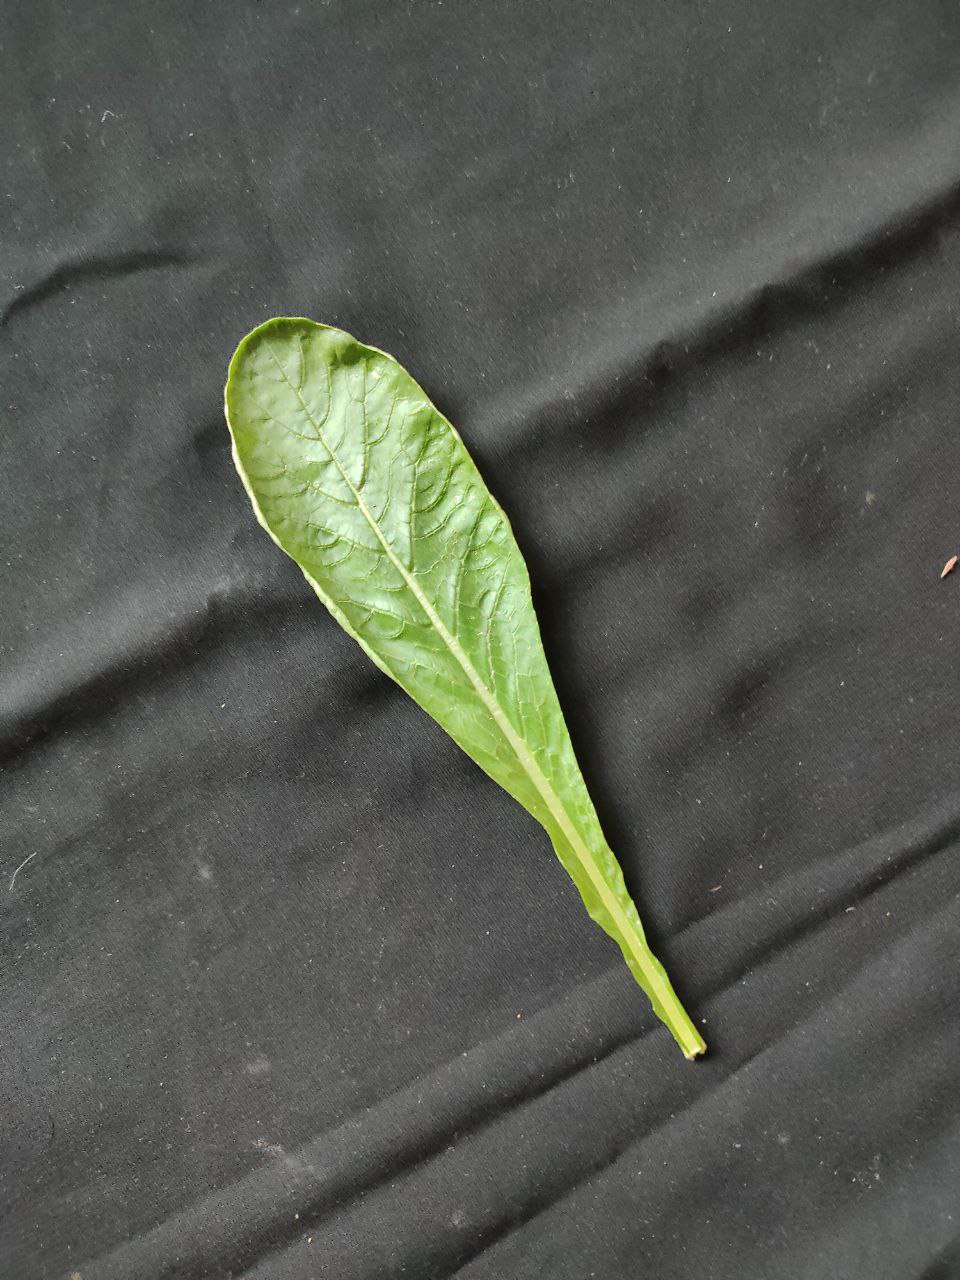
Label: Fresh leaf